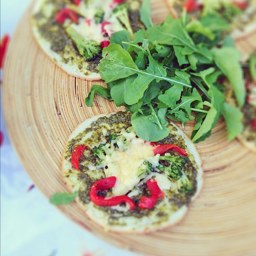
The flat bread snacks are of many different colors.
some little pizzas with pesto sauce and cheese on them
Food and greens are arranged on a platter.
A closeup of a tray filled with food.
Mini pizzas with broccoli, red pepper, pesto, and cheese on a plate with salad.